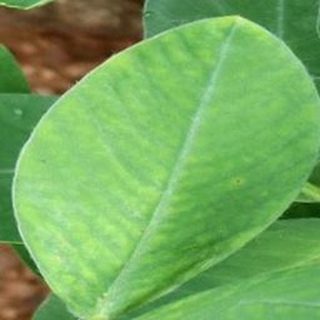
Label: groundnut_early_leaf_spot